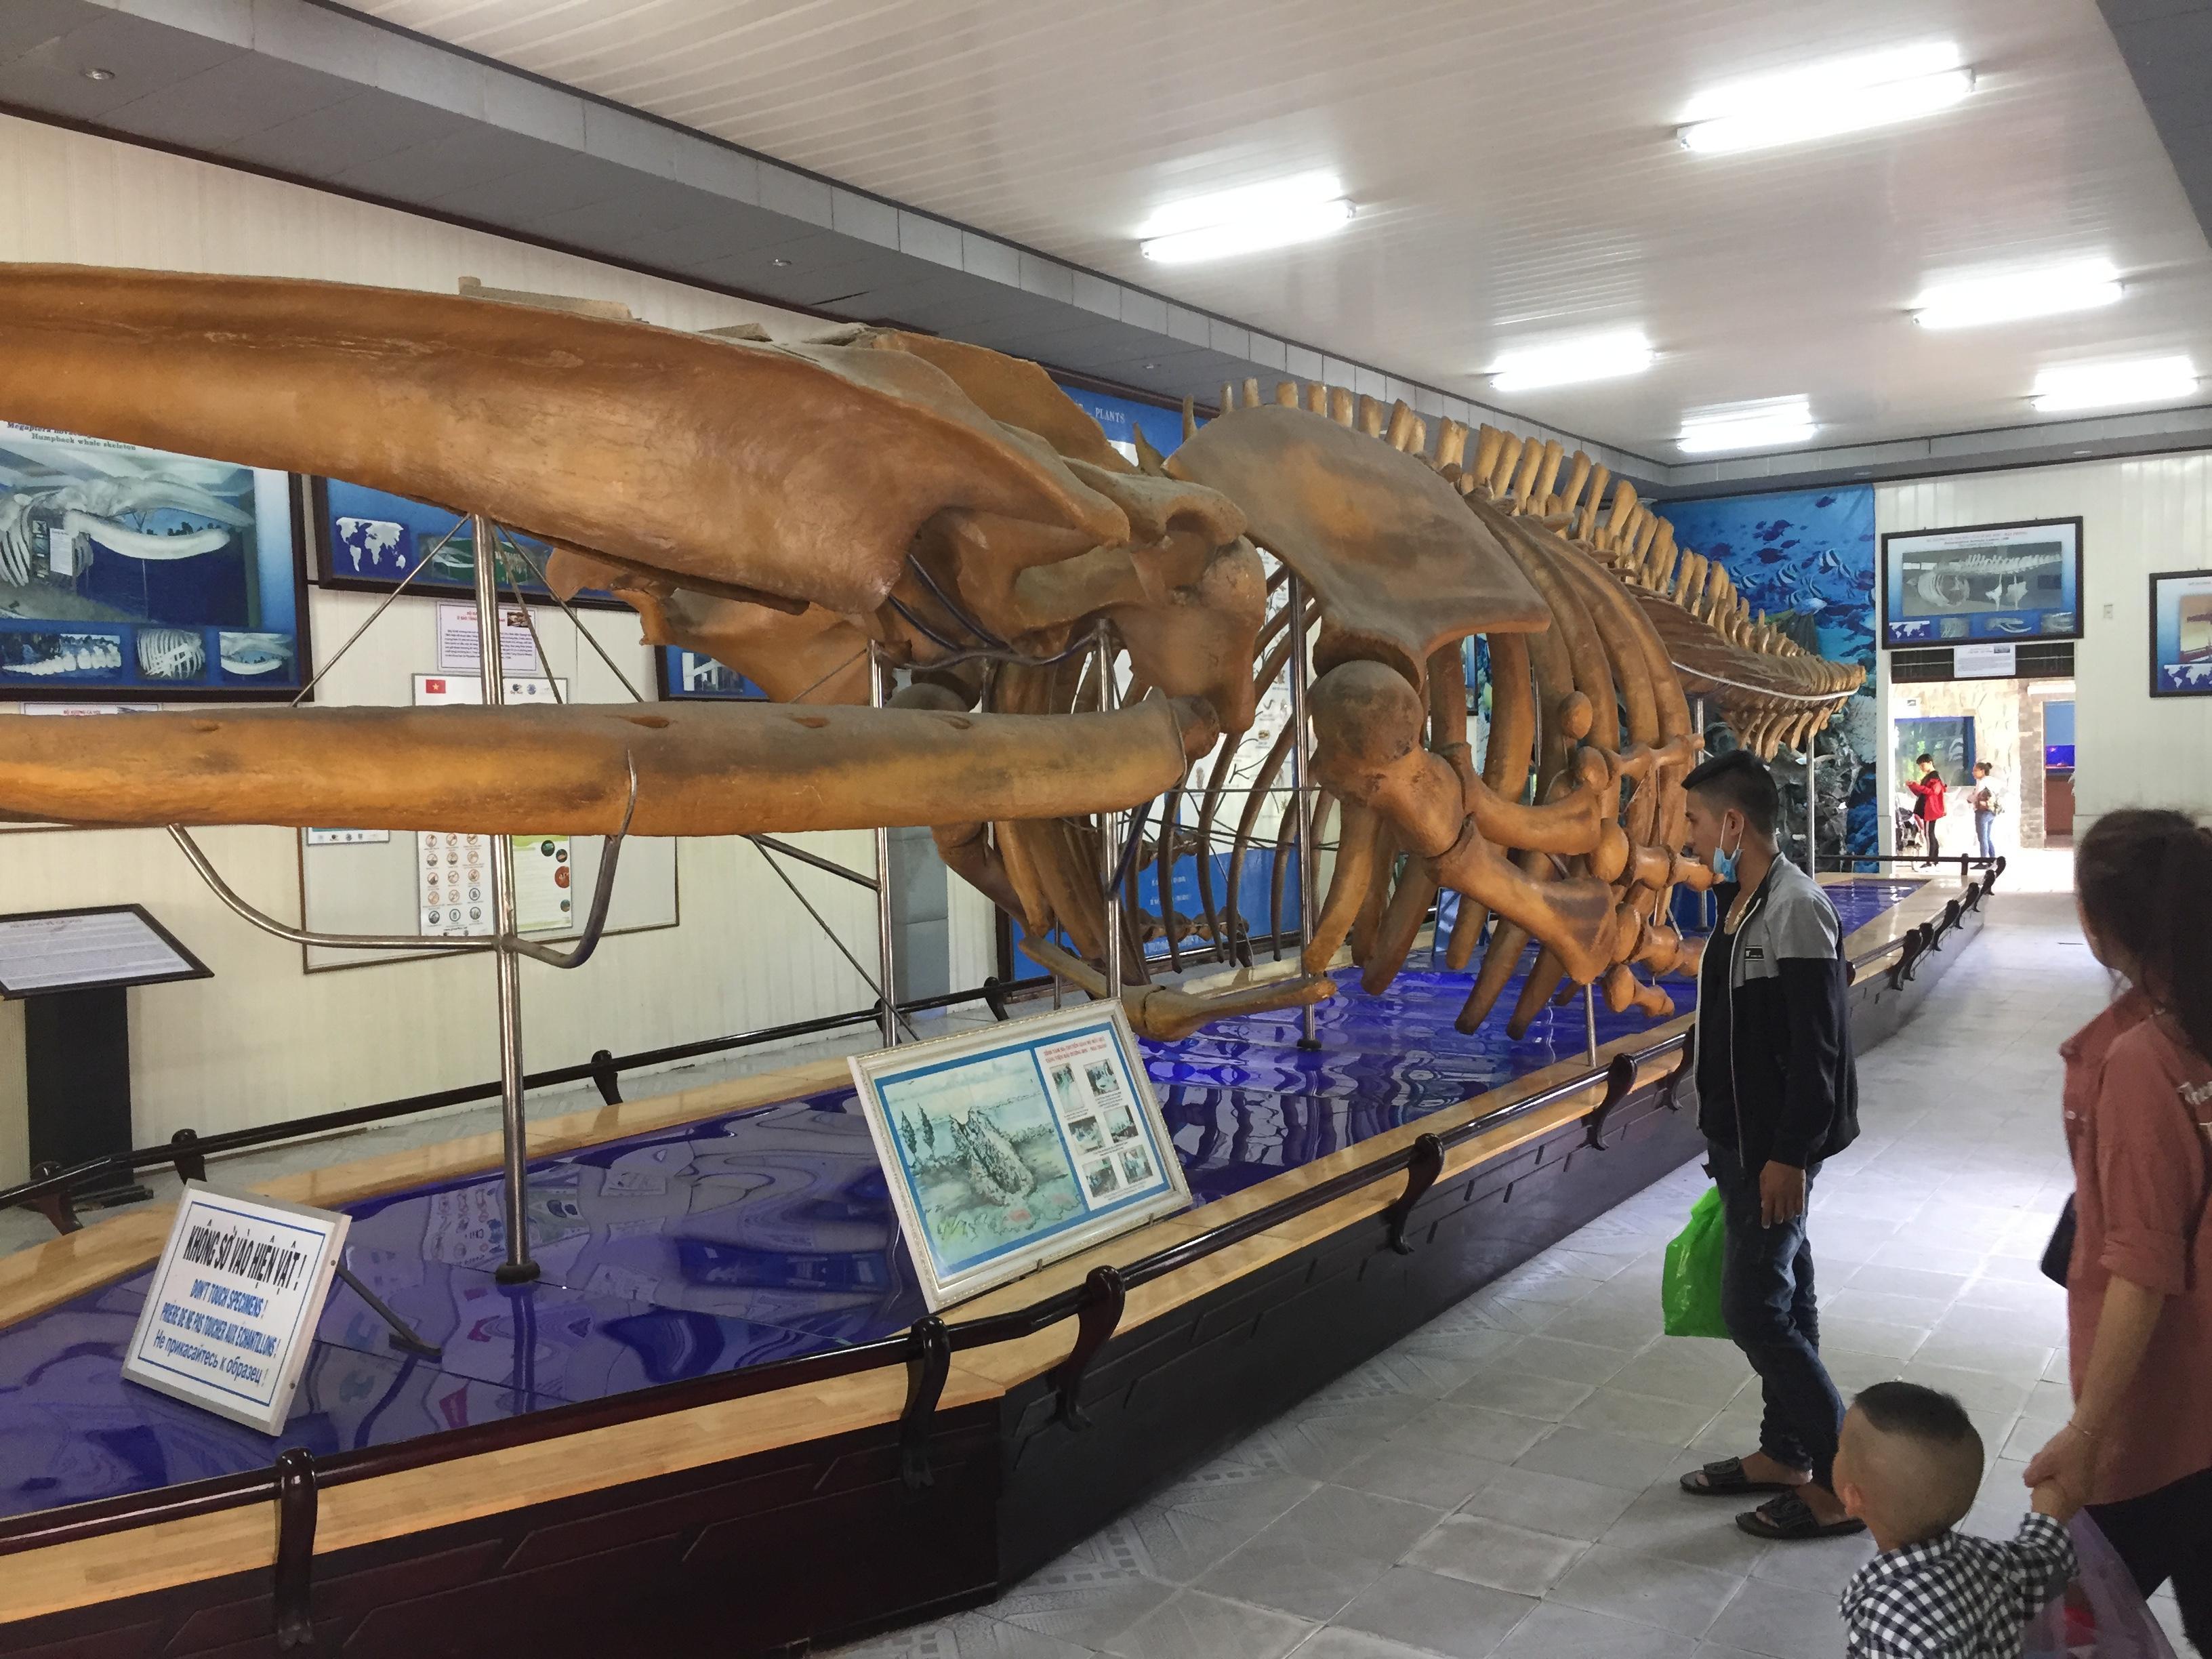
có một bộ xương lớn màu nâu được trưng bày trong căn phòng